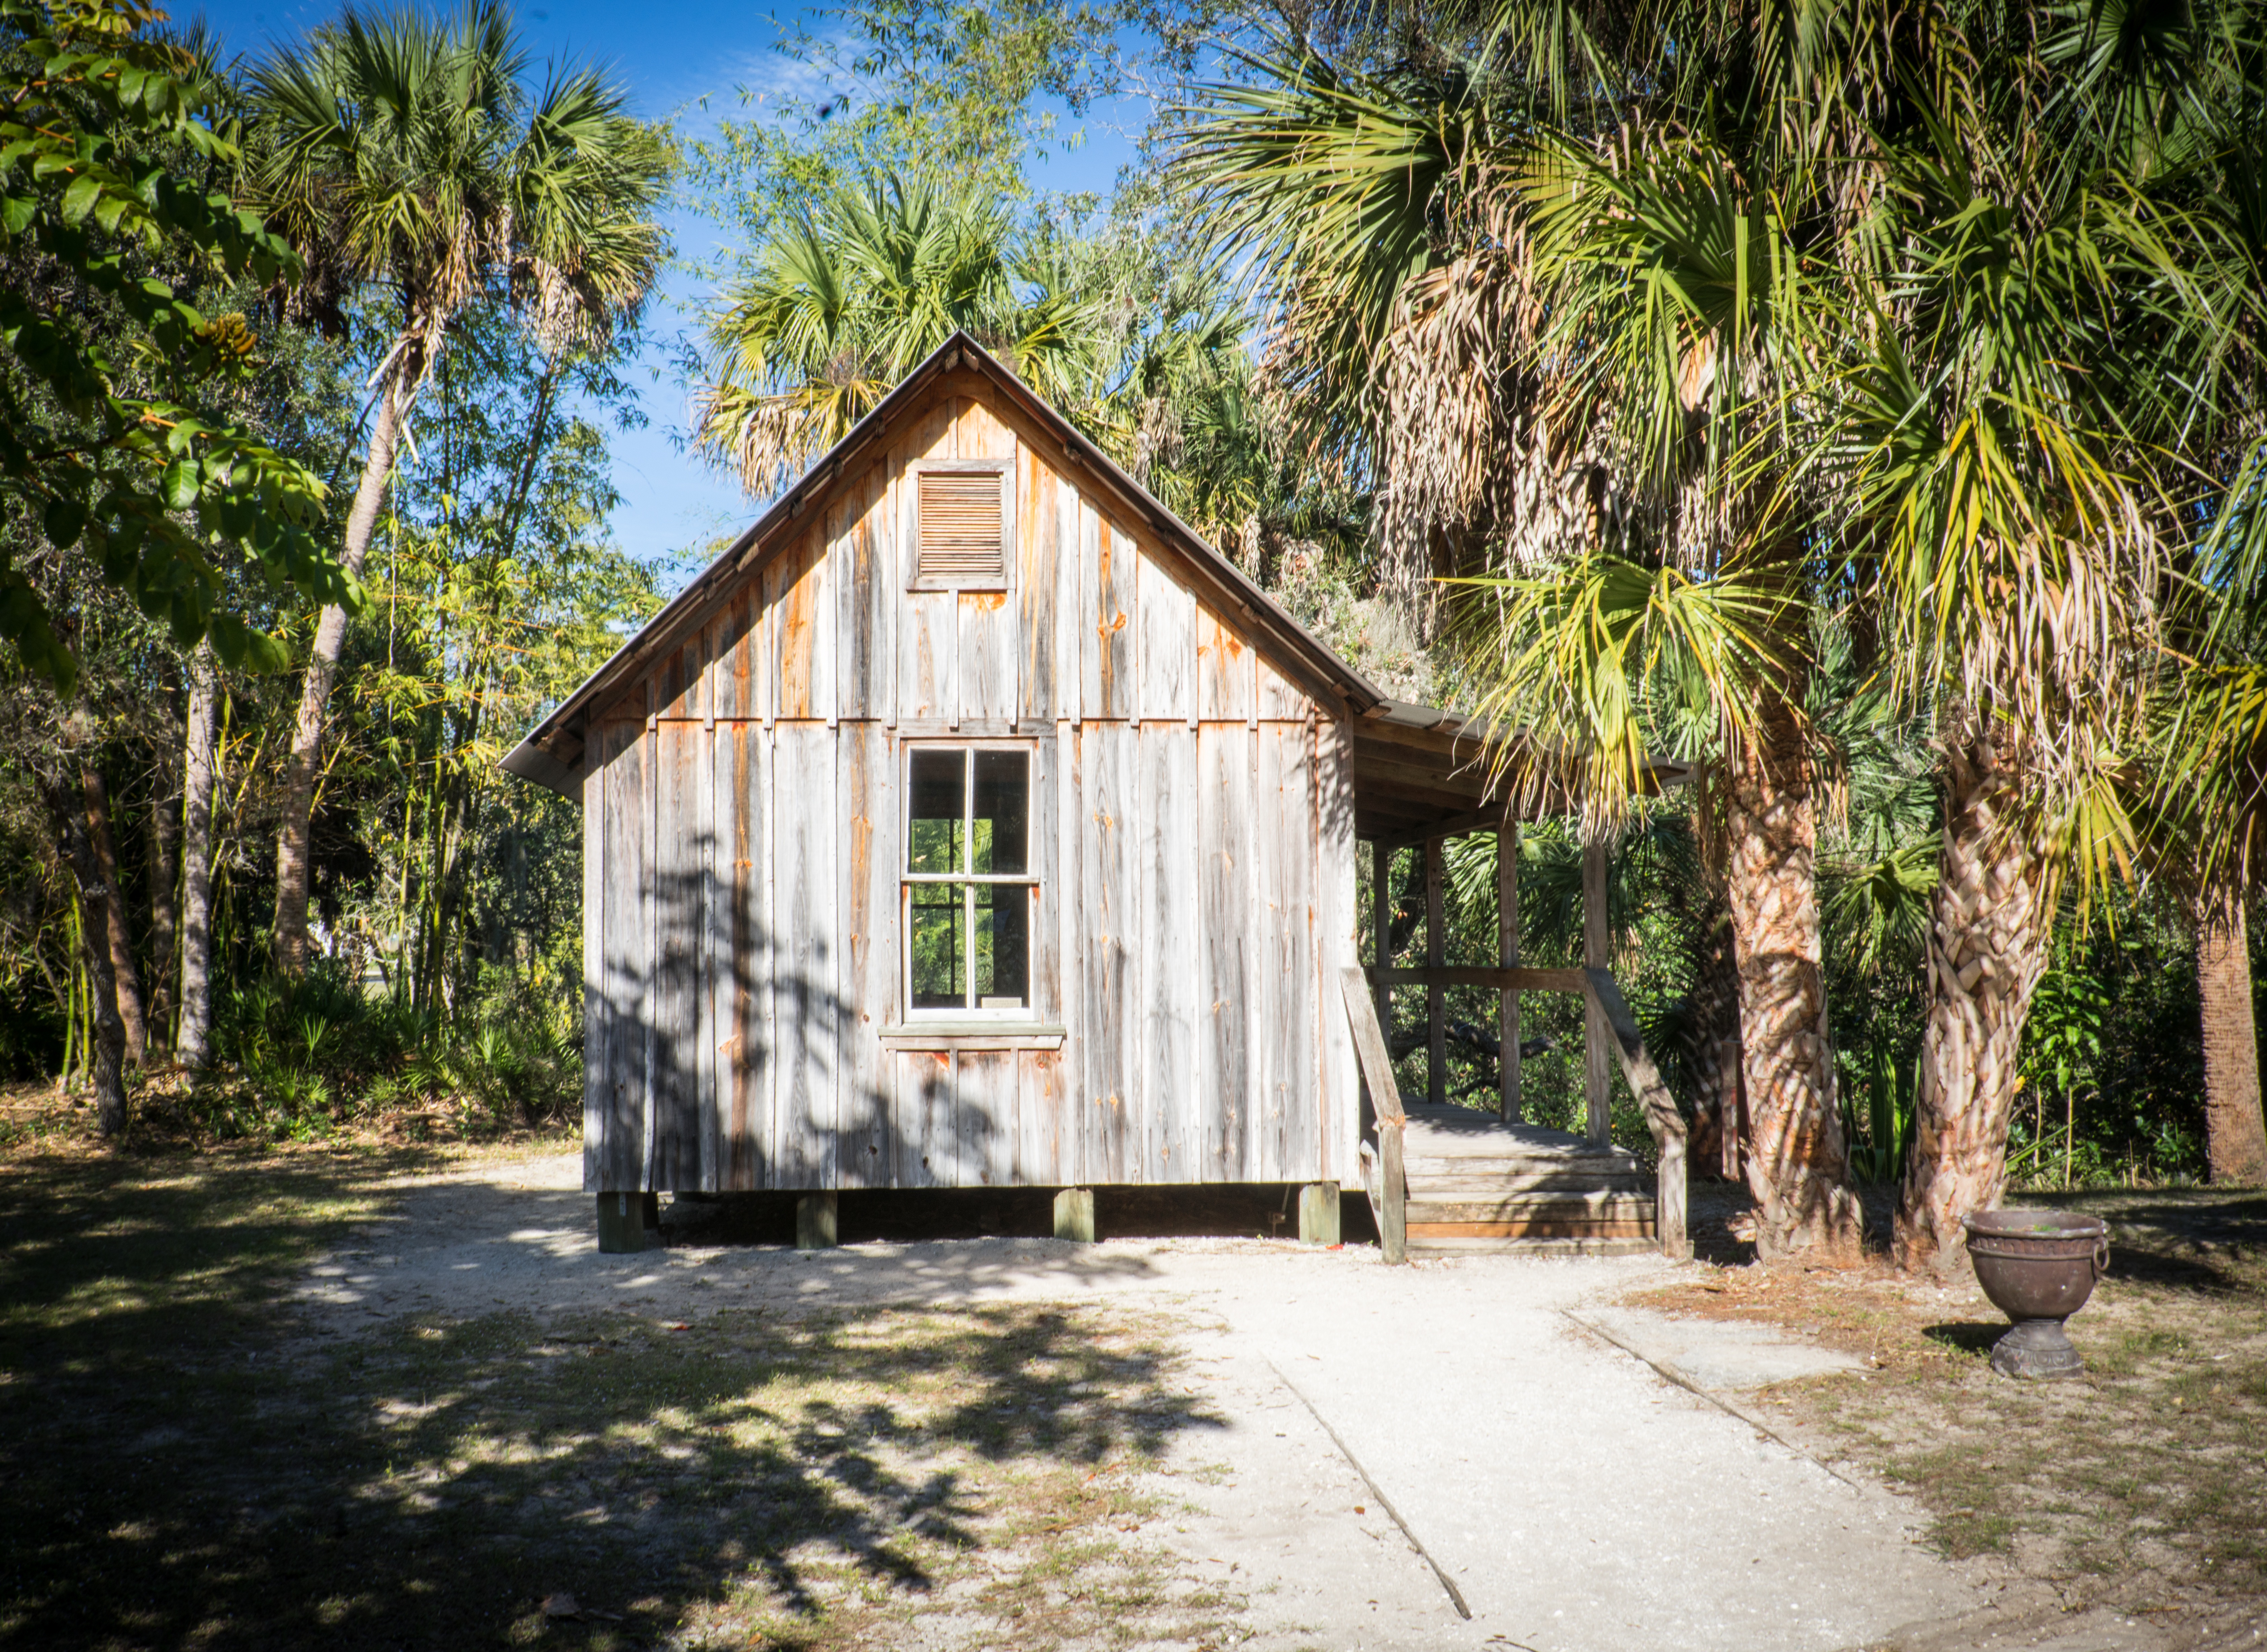
grass, house, building, home, porch, hut, shack, cottage, abandoned, property, historic, windows, farmhouse, wooden, estate, tropics, florida, cult, real estate, rural area, yellow house, 1900's, koreshan state park